Florida State Seminoles football

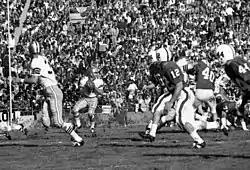
FSU in the 1967 Gator Bowl vs. Penn State

After the 2012 season, FSU lost six coaches including defensive coordinator Mark Stoops. Despite the numerous coaching changes and off the field incidents, Florida State would go on to become the highest scoring team in FBS history by scoring 723 points in a single season en route to their third national championship. The record has since been broken by the 2019 LSU Tigers, with a new lead of 726 points.